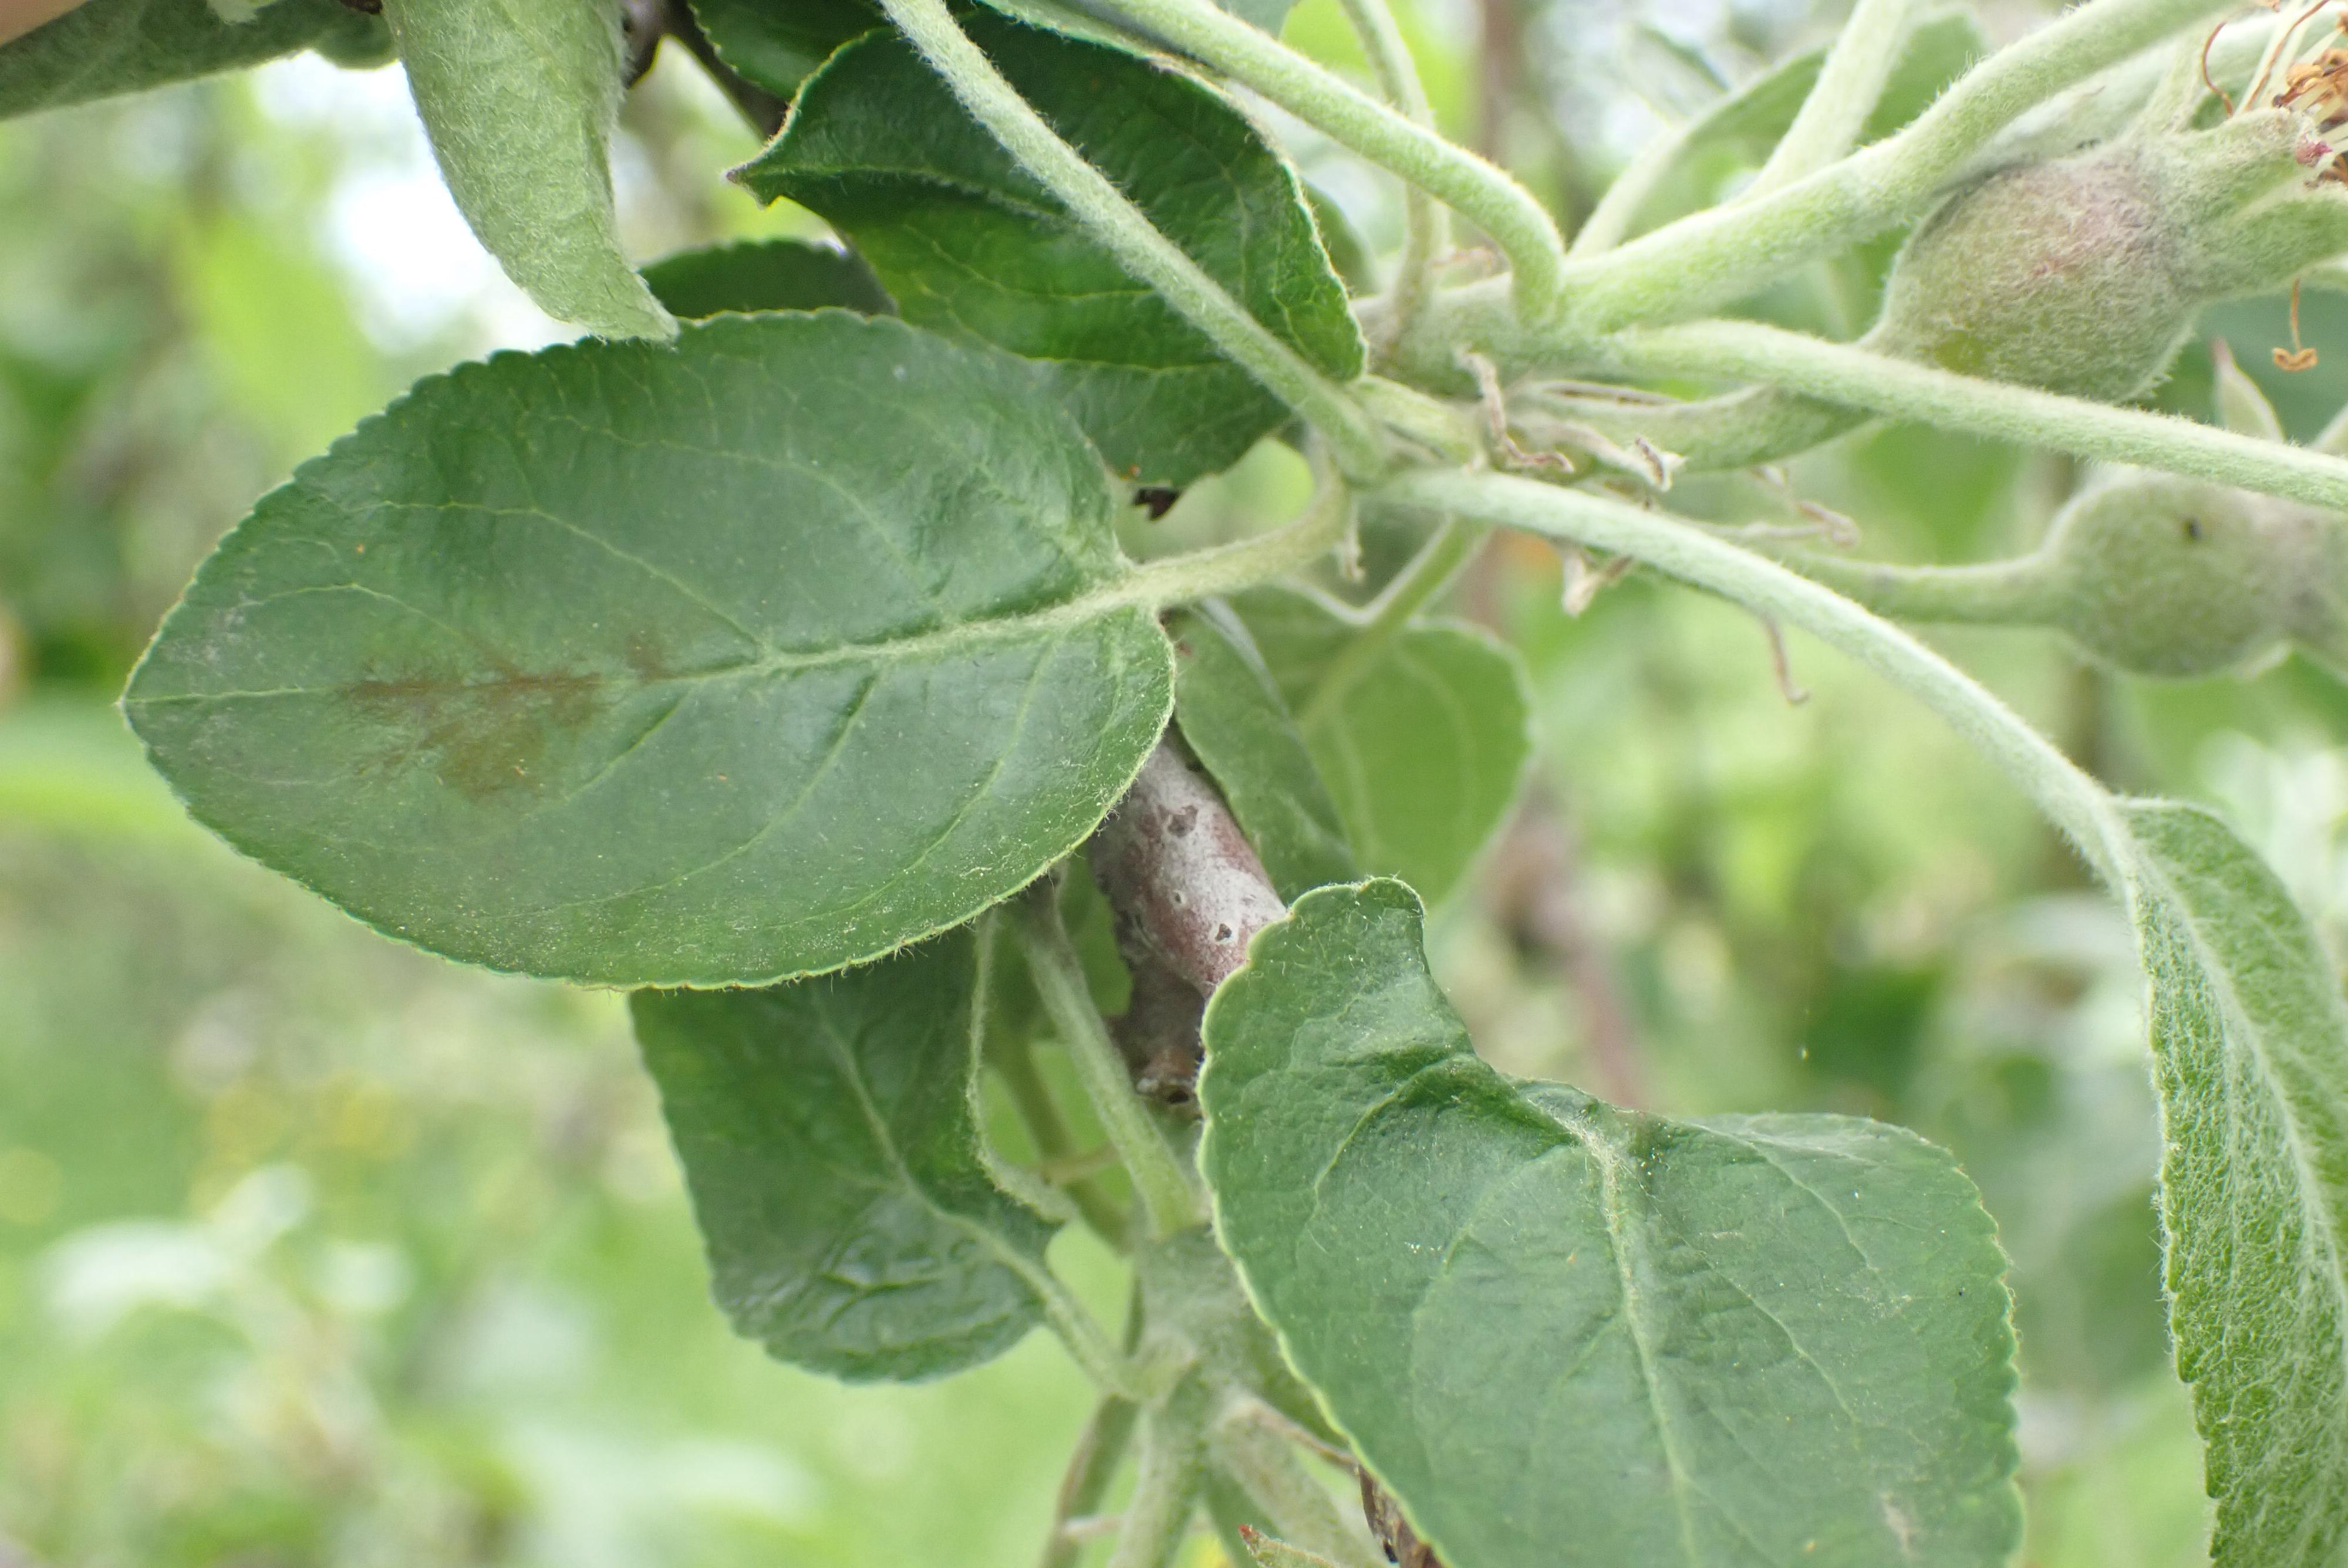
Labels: scab